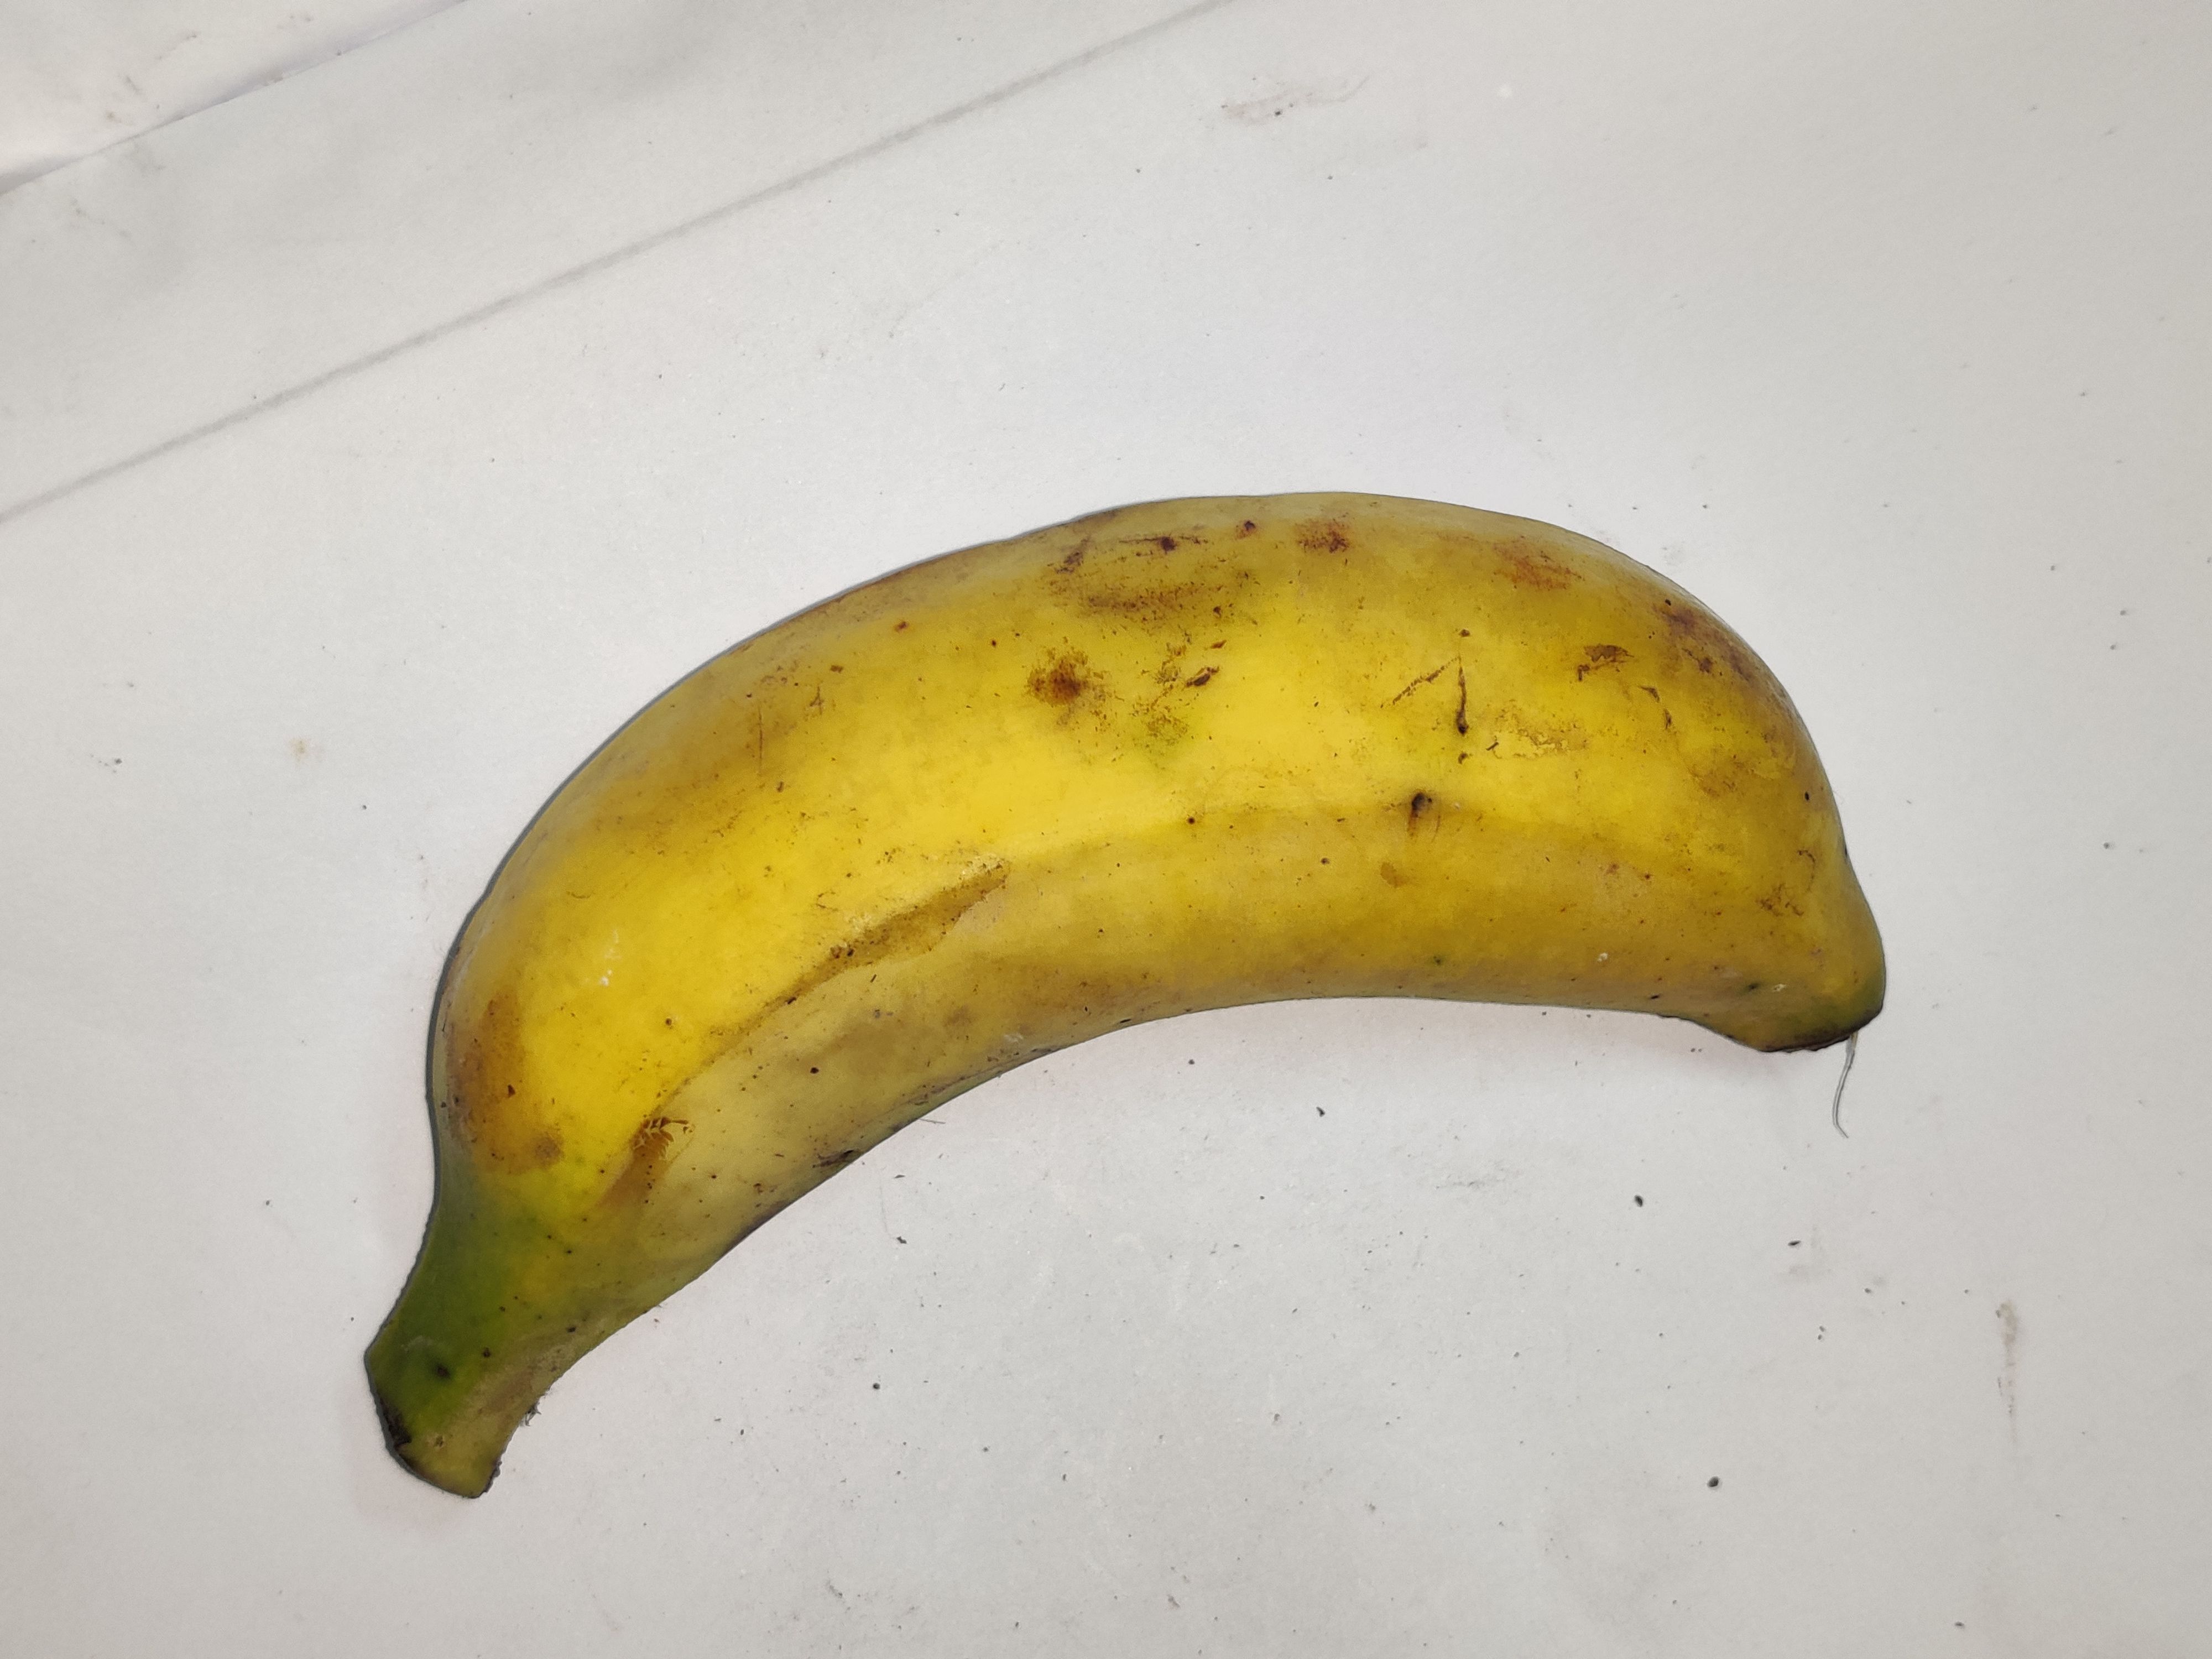
Fruit: banana
Grade: 2nd-grade